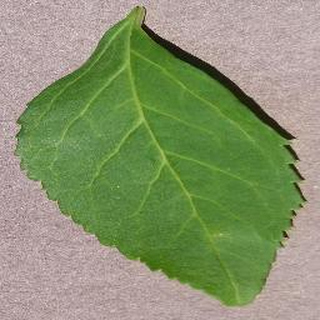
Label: healthy_cherry